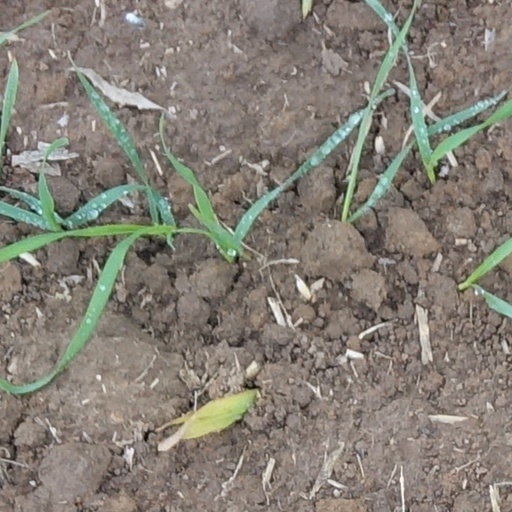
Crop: wheat